TMEM169

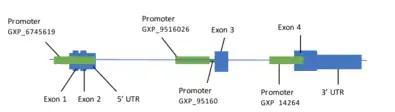
Schematic illustration of TMEM169 promoters (green) and exons (blue).

RNA sequencing data revealed TMEM169 is expressed ubiquitously, although it displays high expression in the brain, particularly during fetal development. HPA RNA-seq normal tissues for TMEM169 were obtained from 95 human tissue samples. The HPA RNA-seq demonstrates highest expression of TMEM169 in the brain (RPKM=3.159). Particularly, in the fetal brain (RPKM= 1.583) and cerebellum(RPKM=0.795).